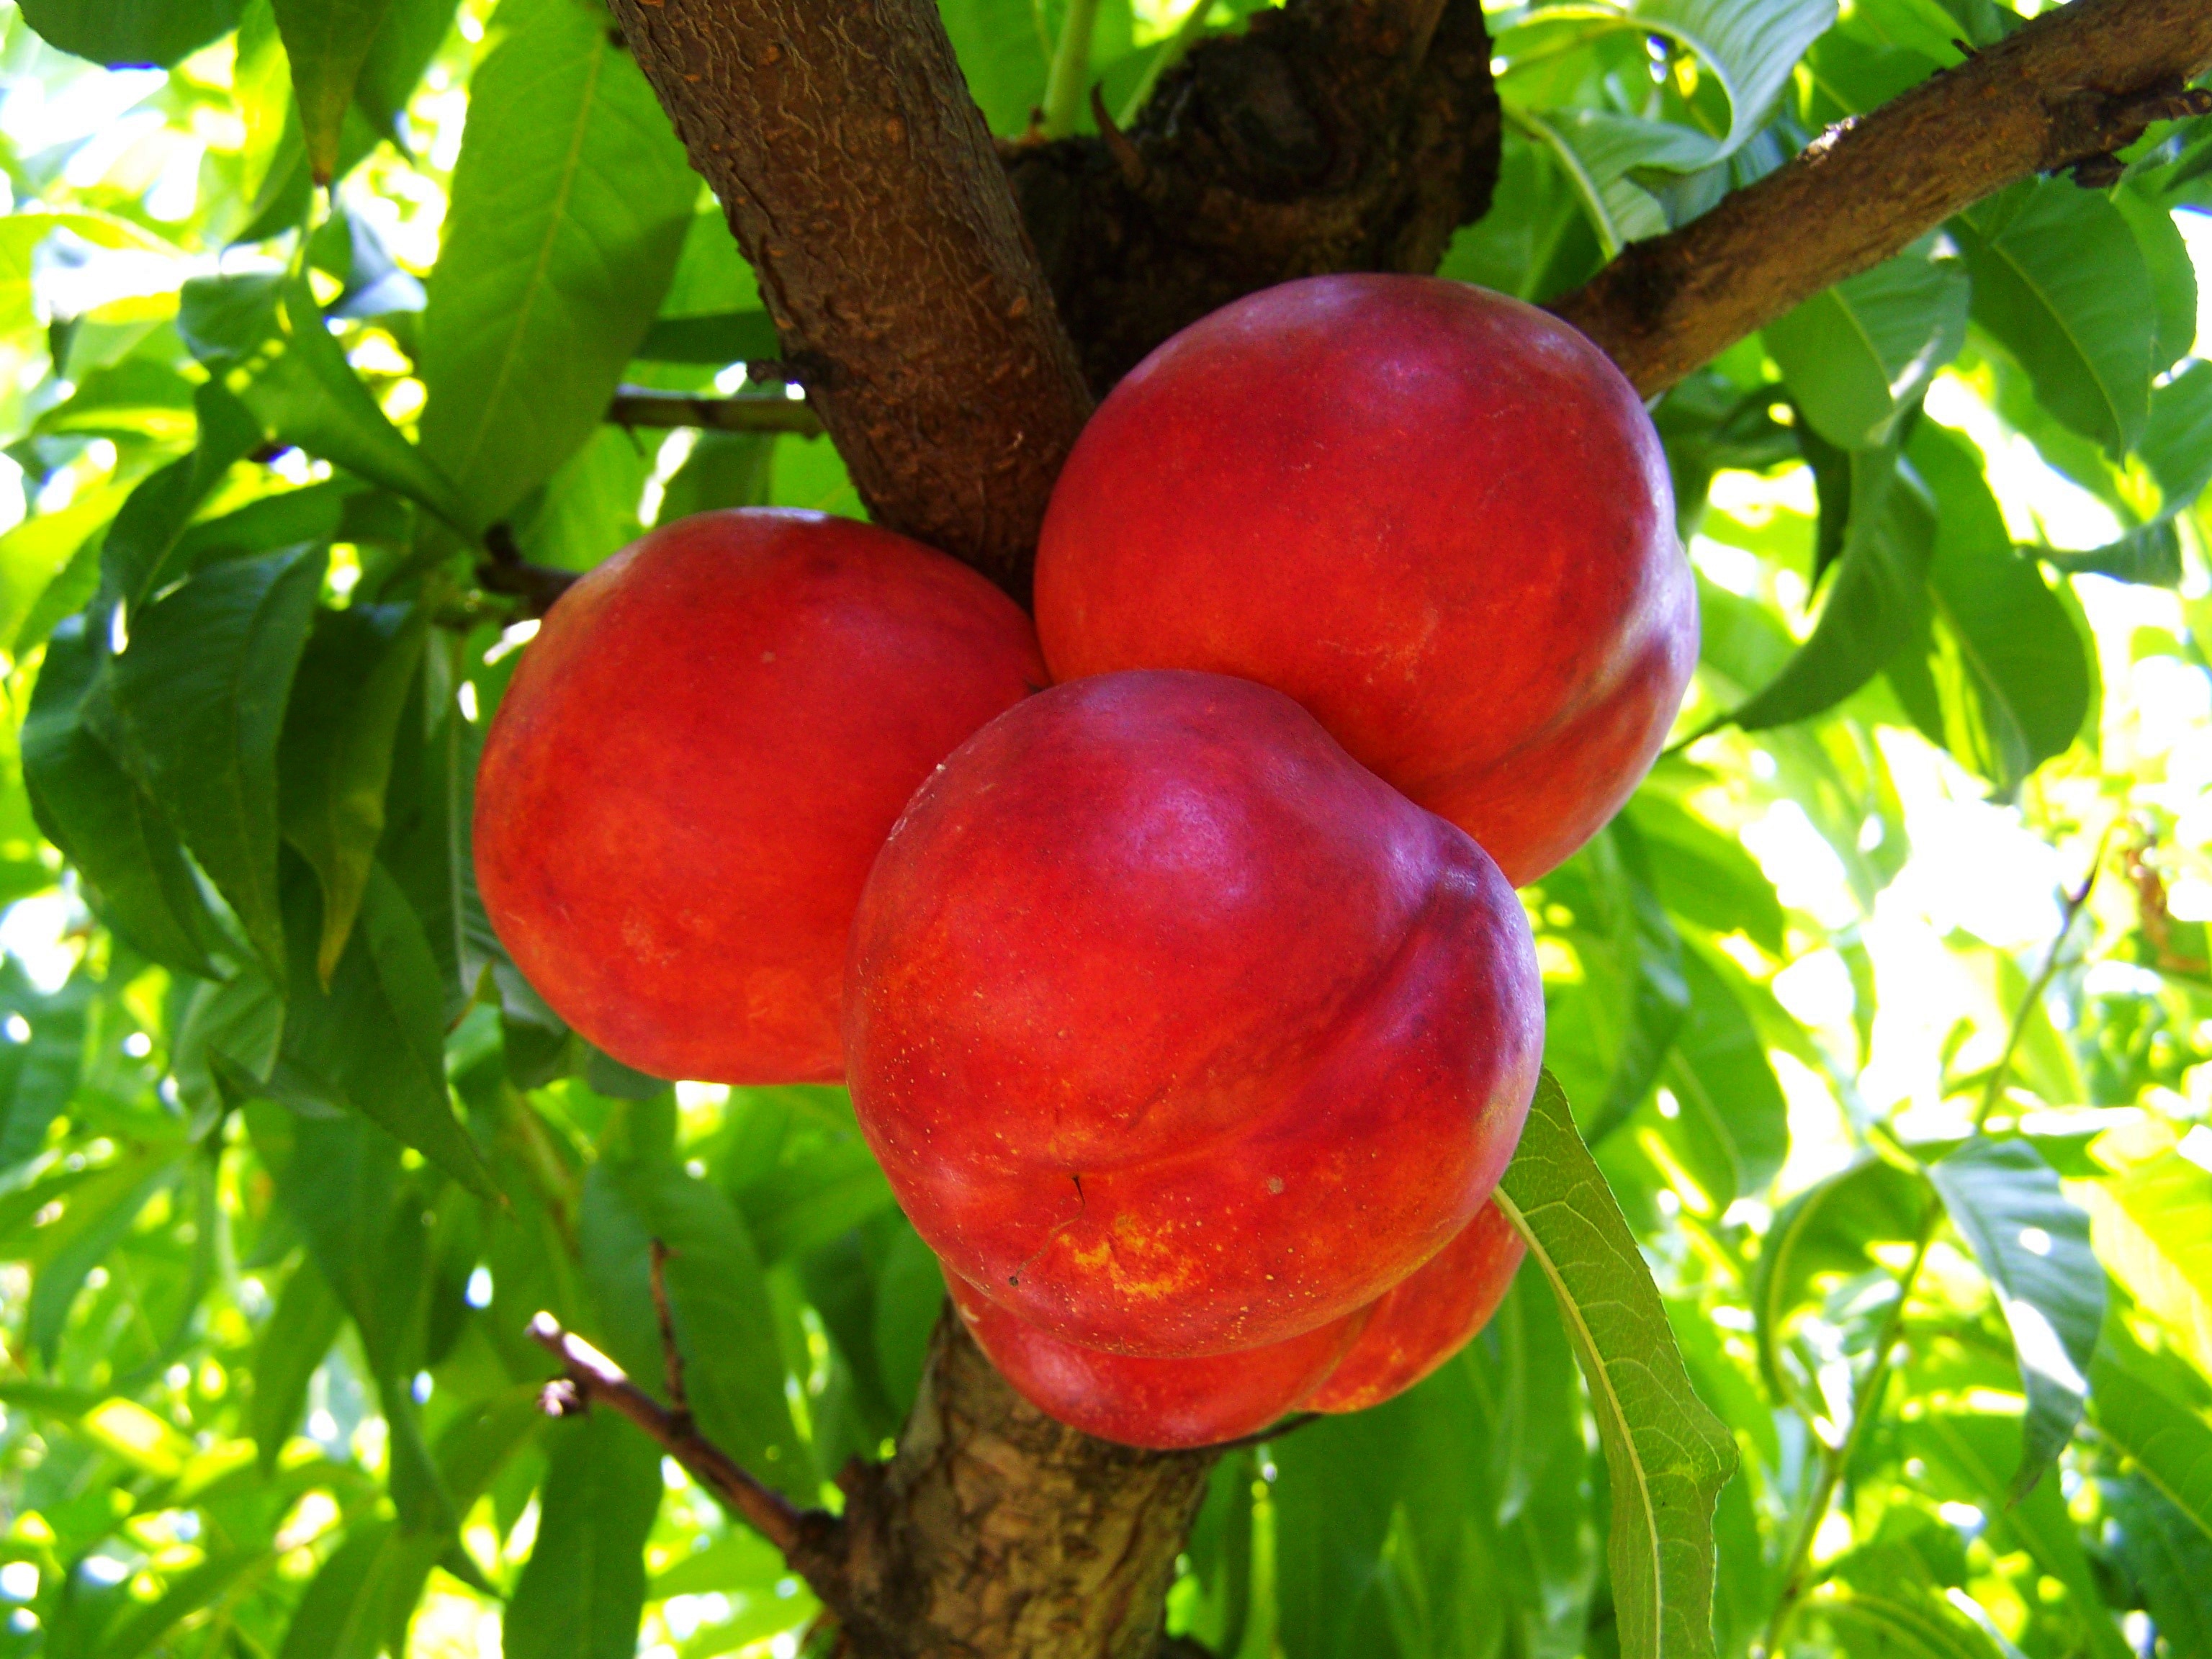
branch, plant, fruit, flower, summer, food, produce, flowering plant, rose family, ripe fruit, red peach, land plant